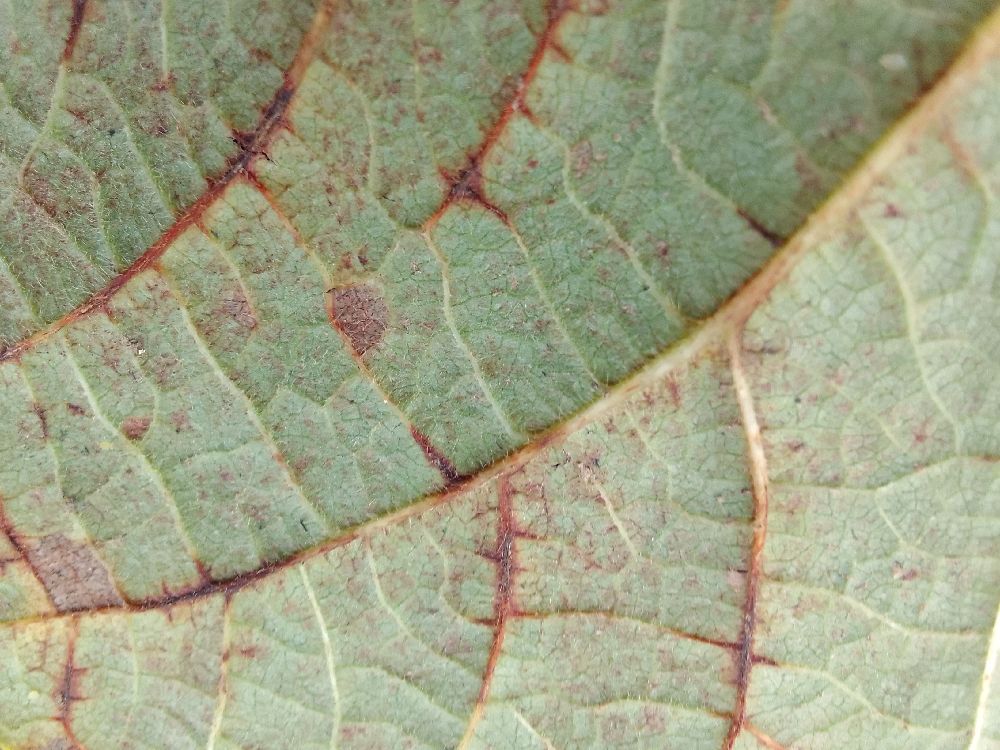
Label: anthracnose